List of battles with most United States military fatalities

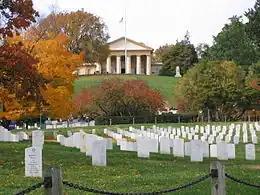
Arlington House in Arlington National Cemetery. Section 32 of the cemetery is in the foreground.

This article contains a list of battles with most United States military fatalities, in terms of American deaths.